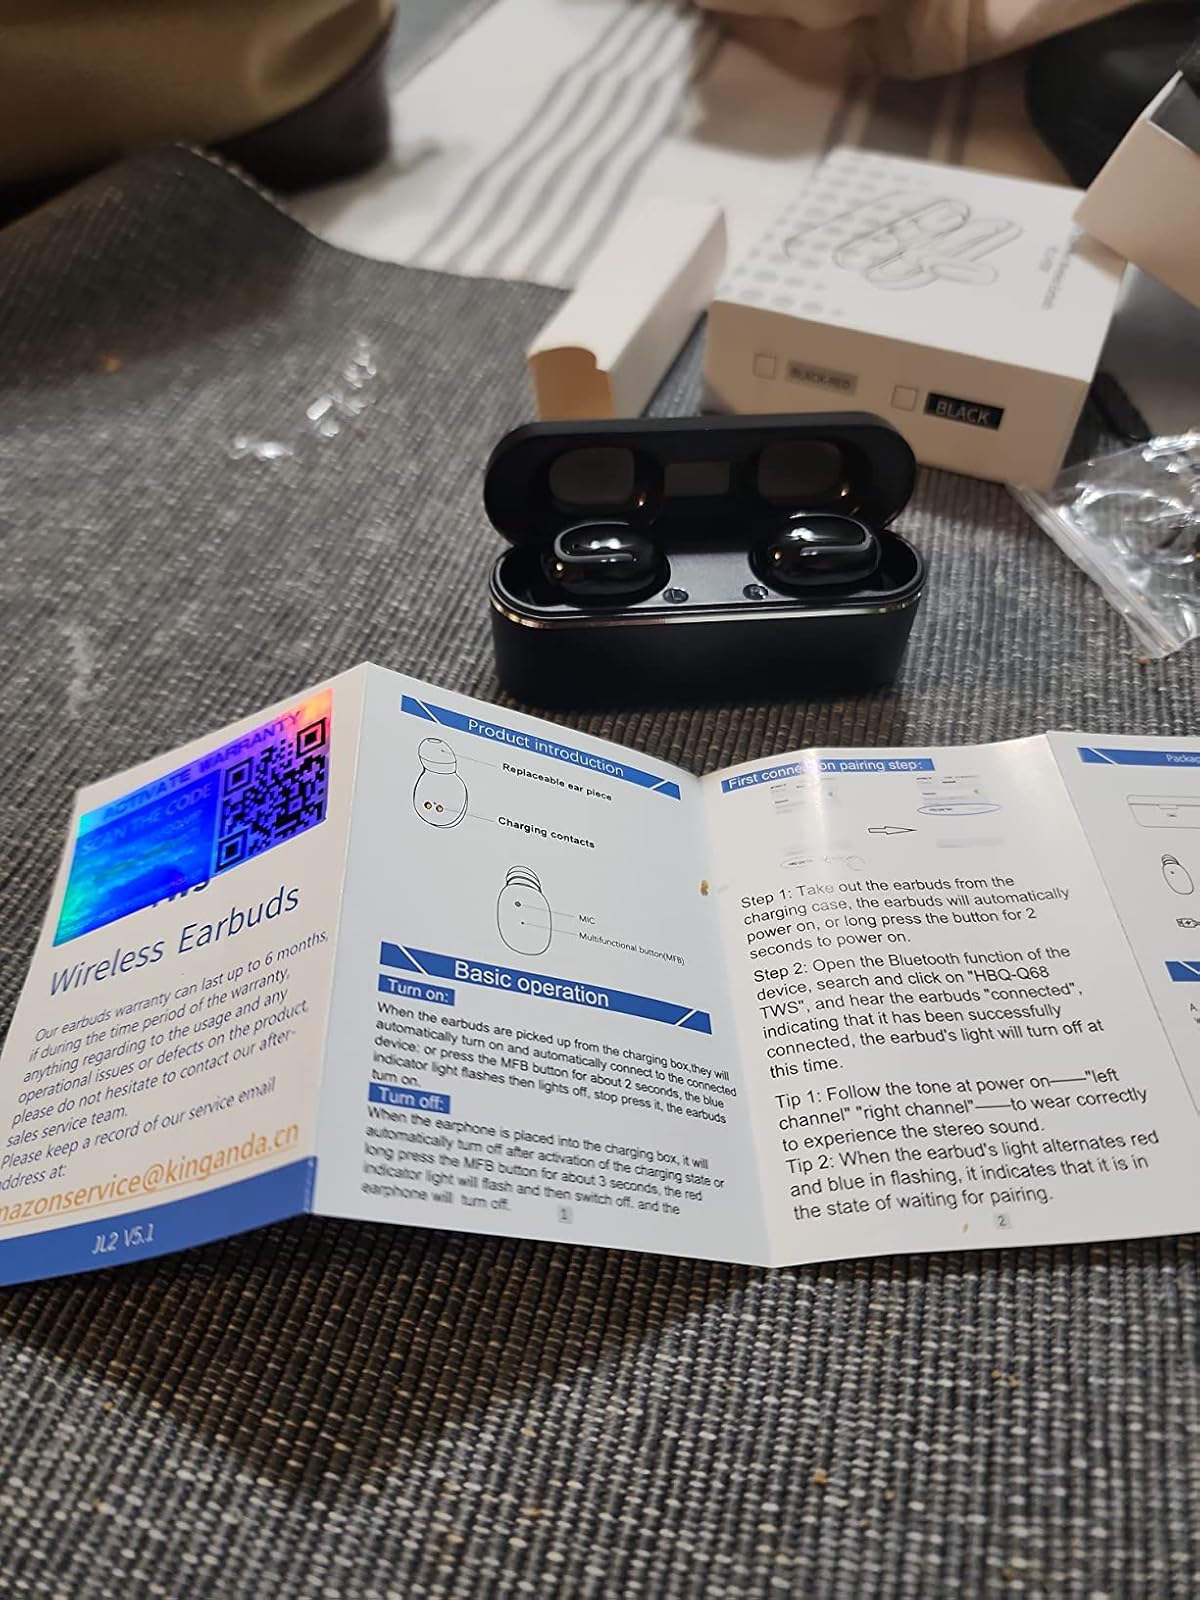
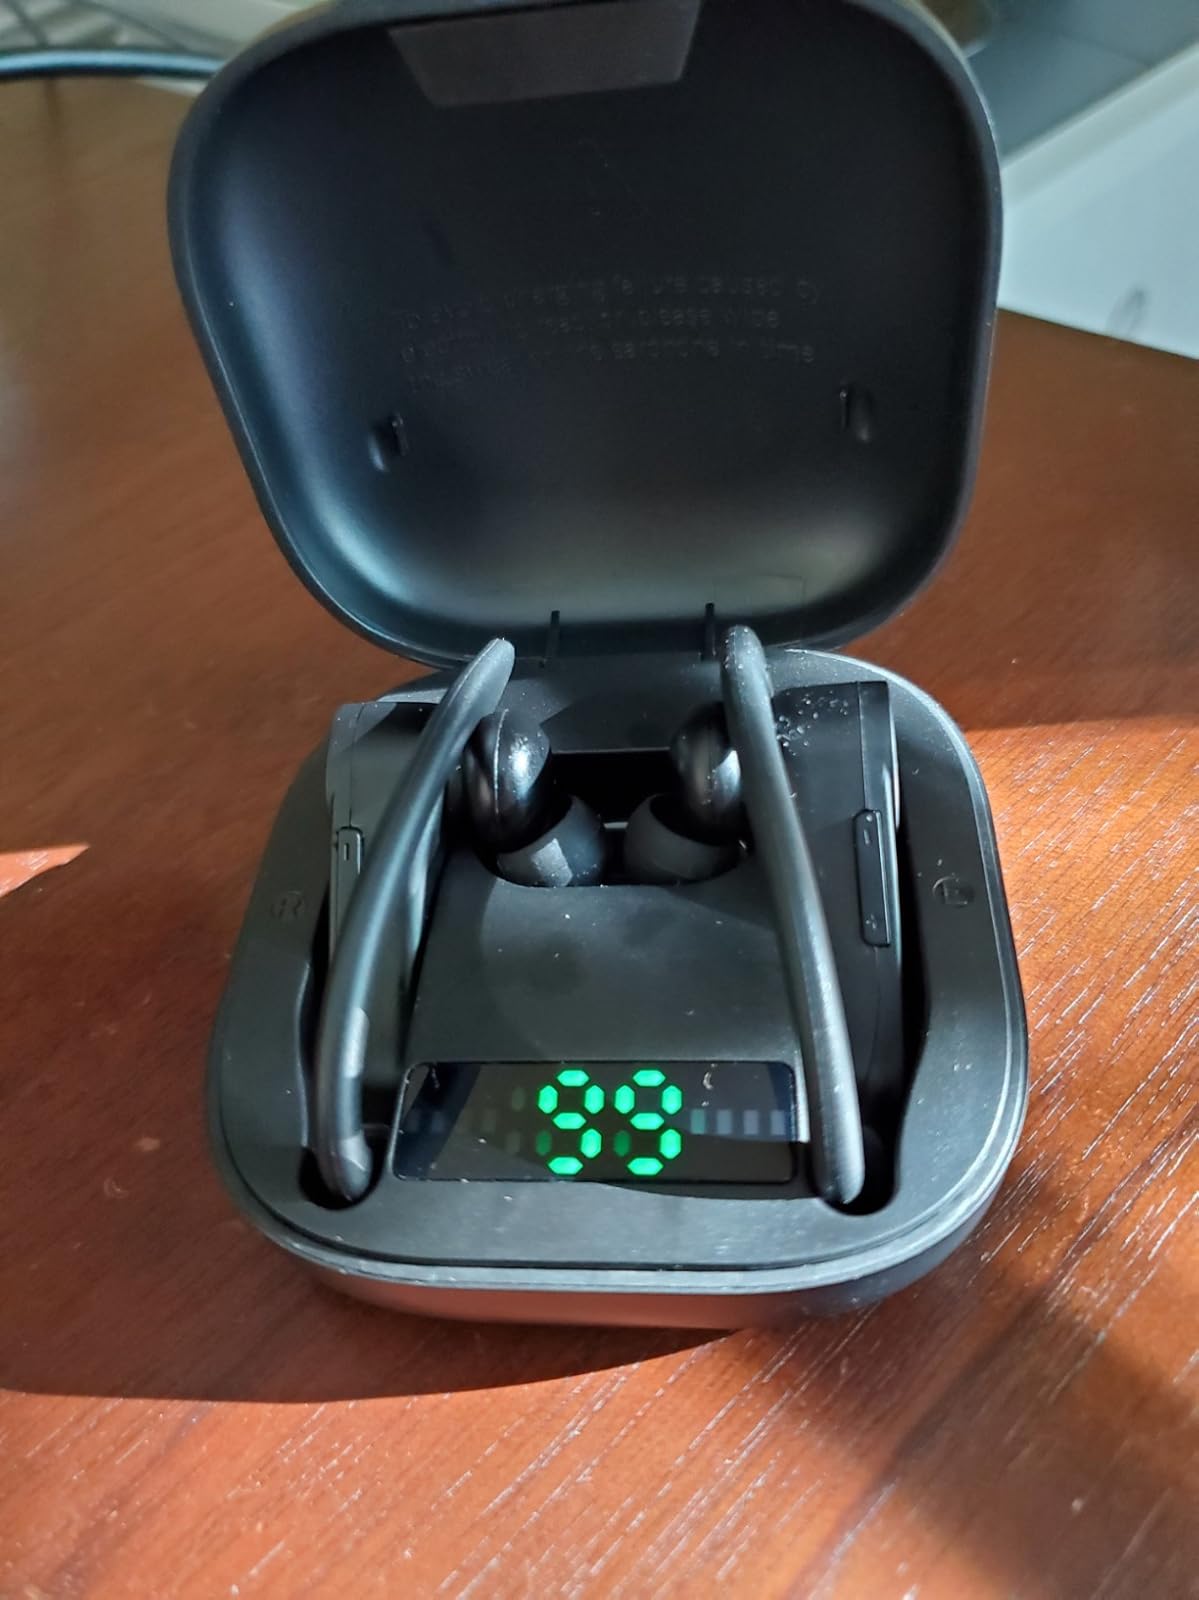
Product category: earbuds
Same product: no